Shengjian mantou
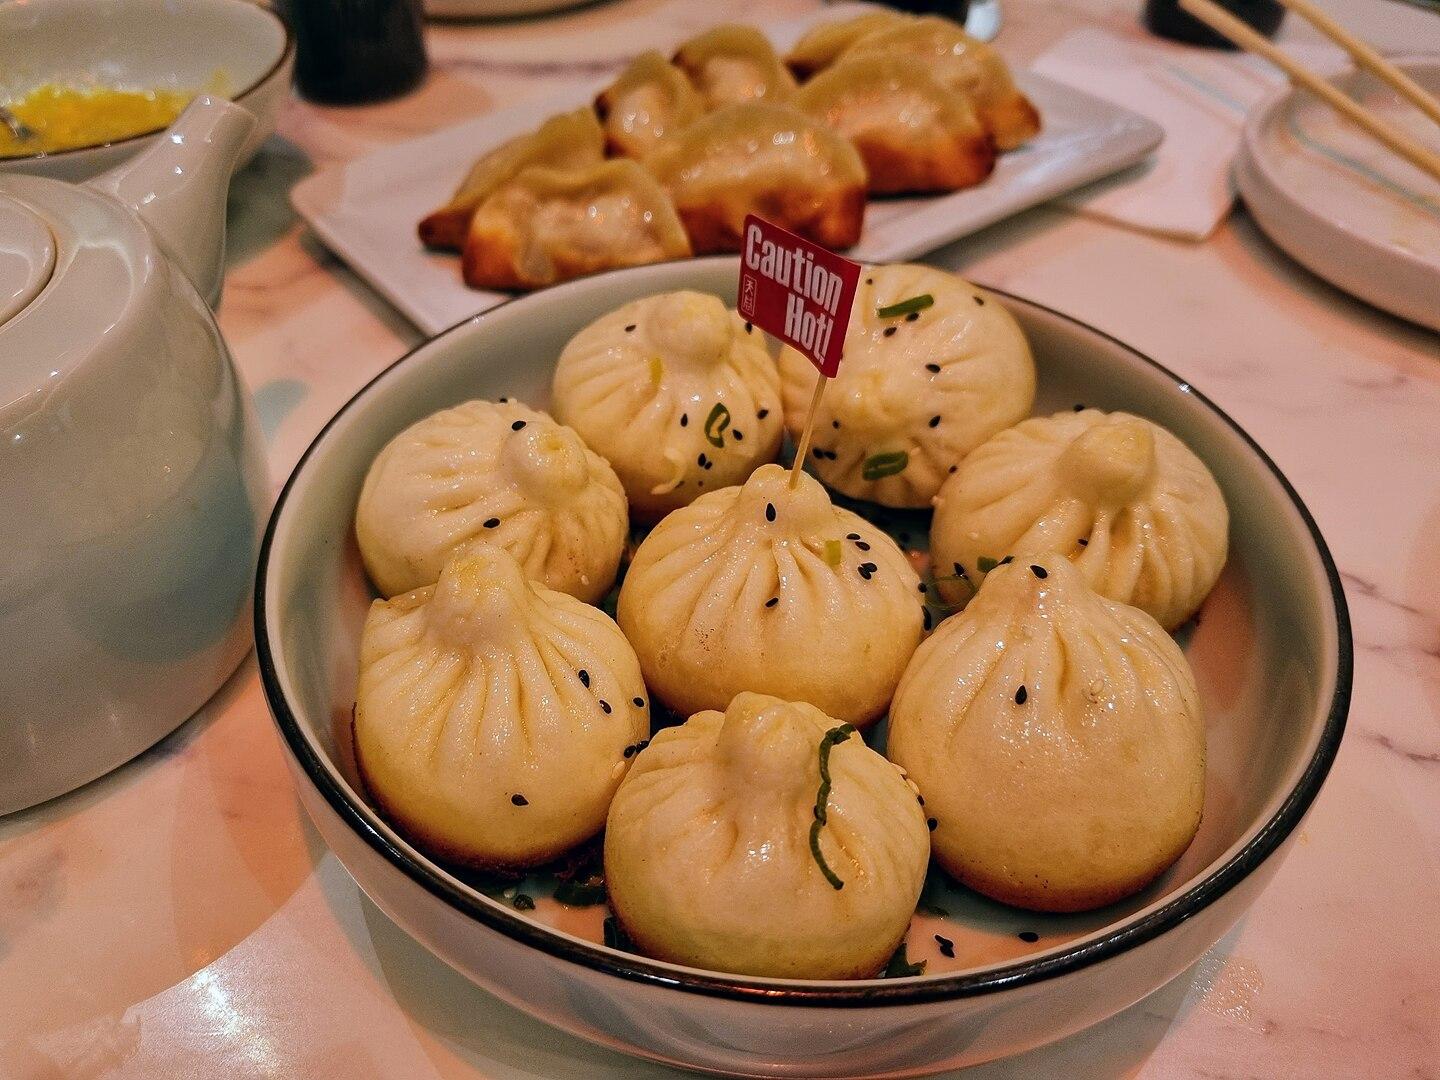
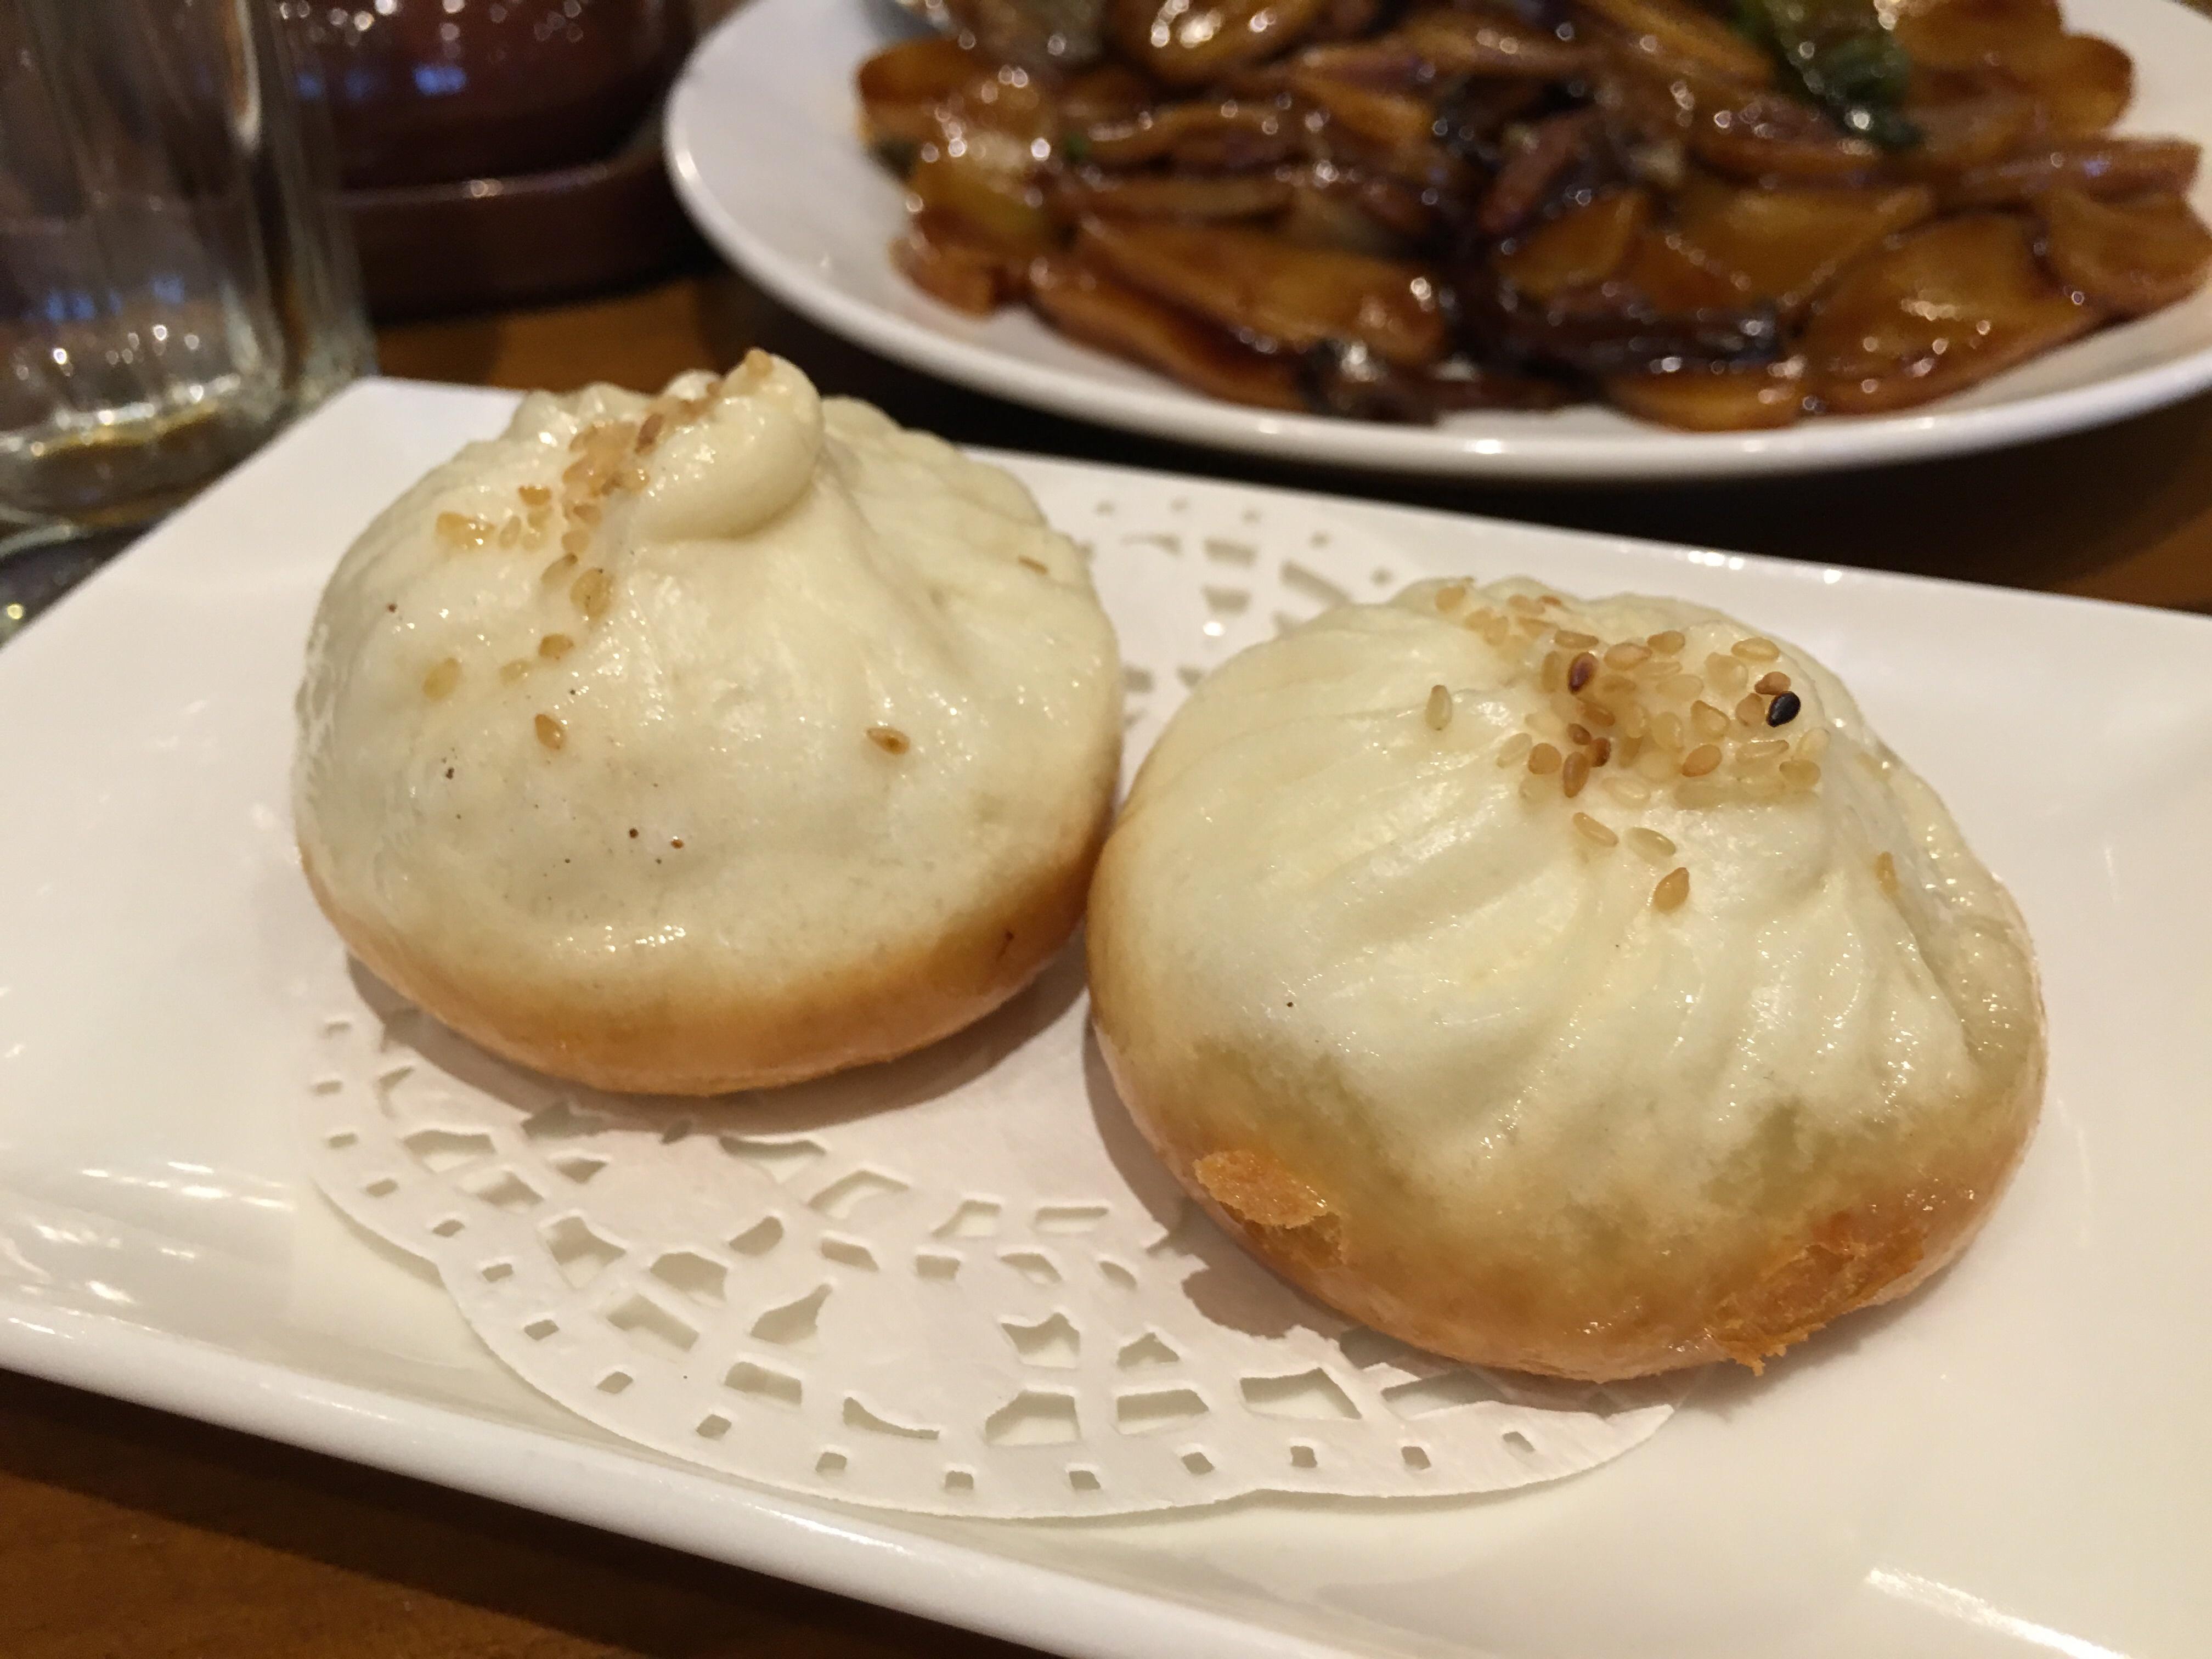
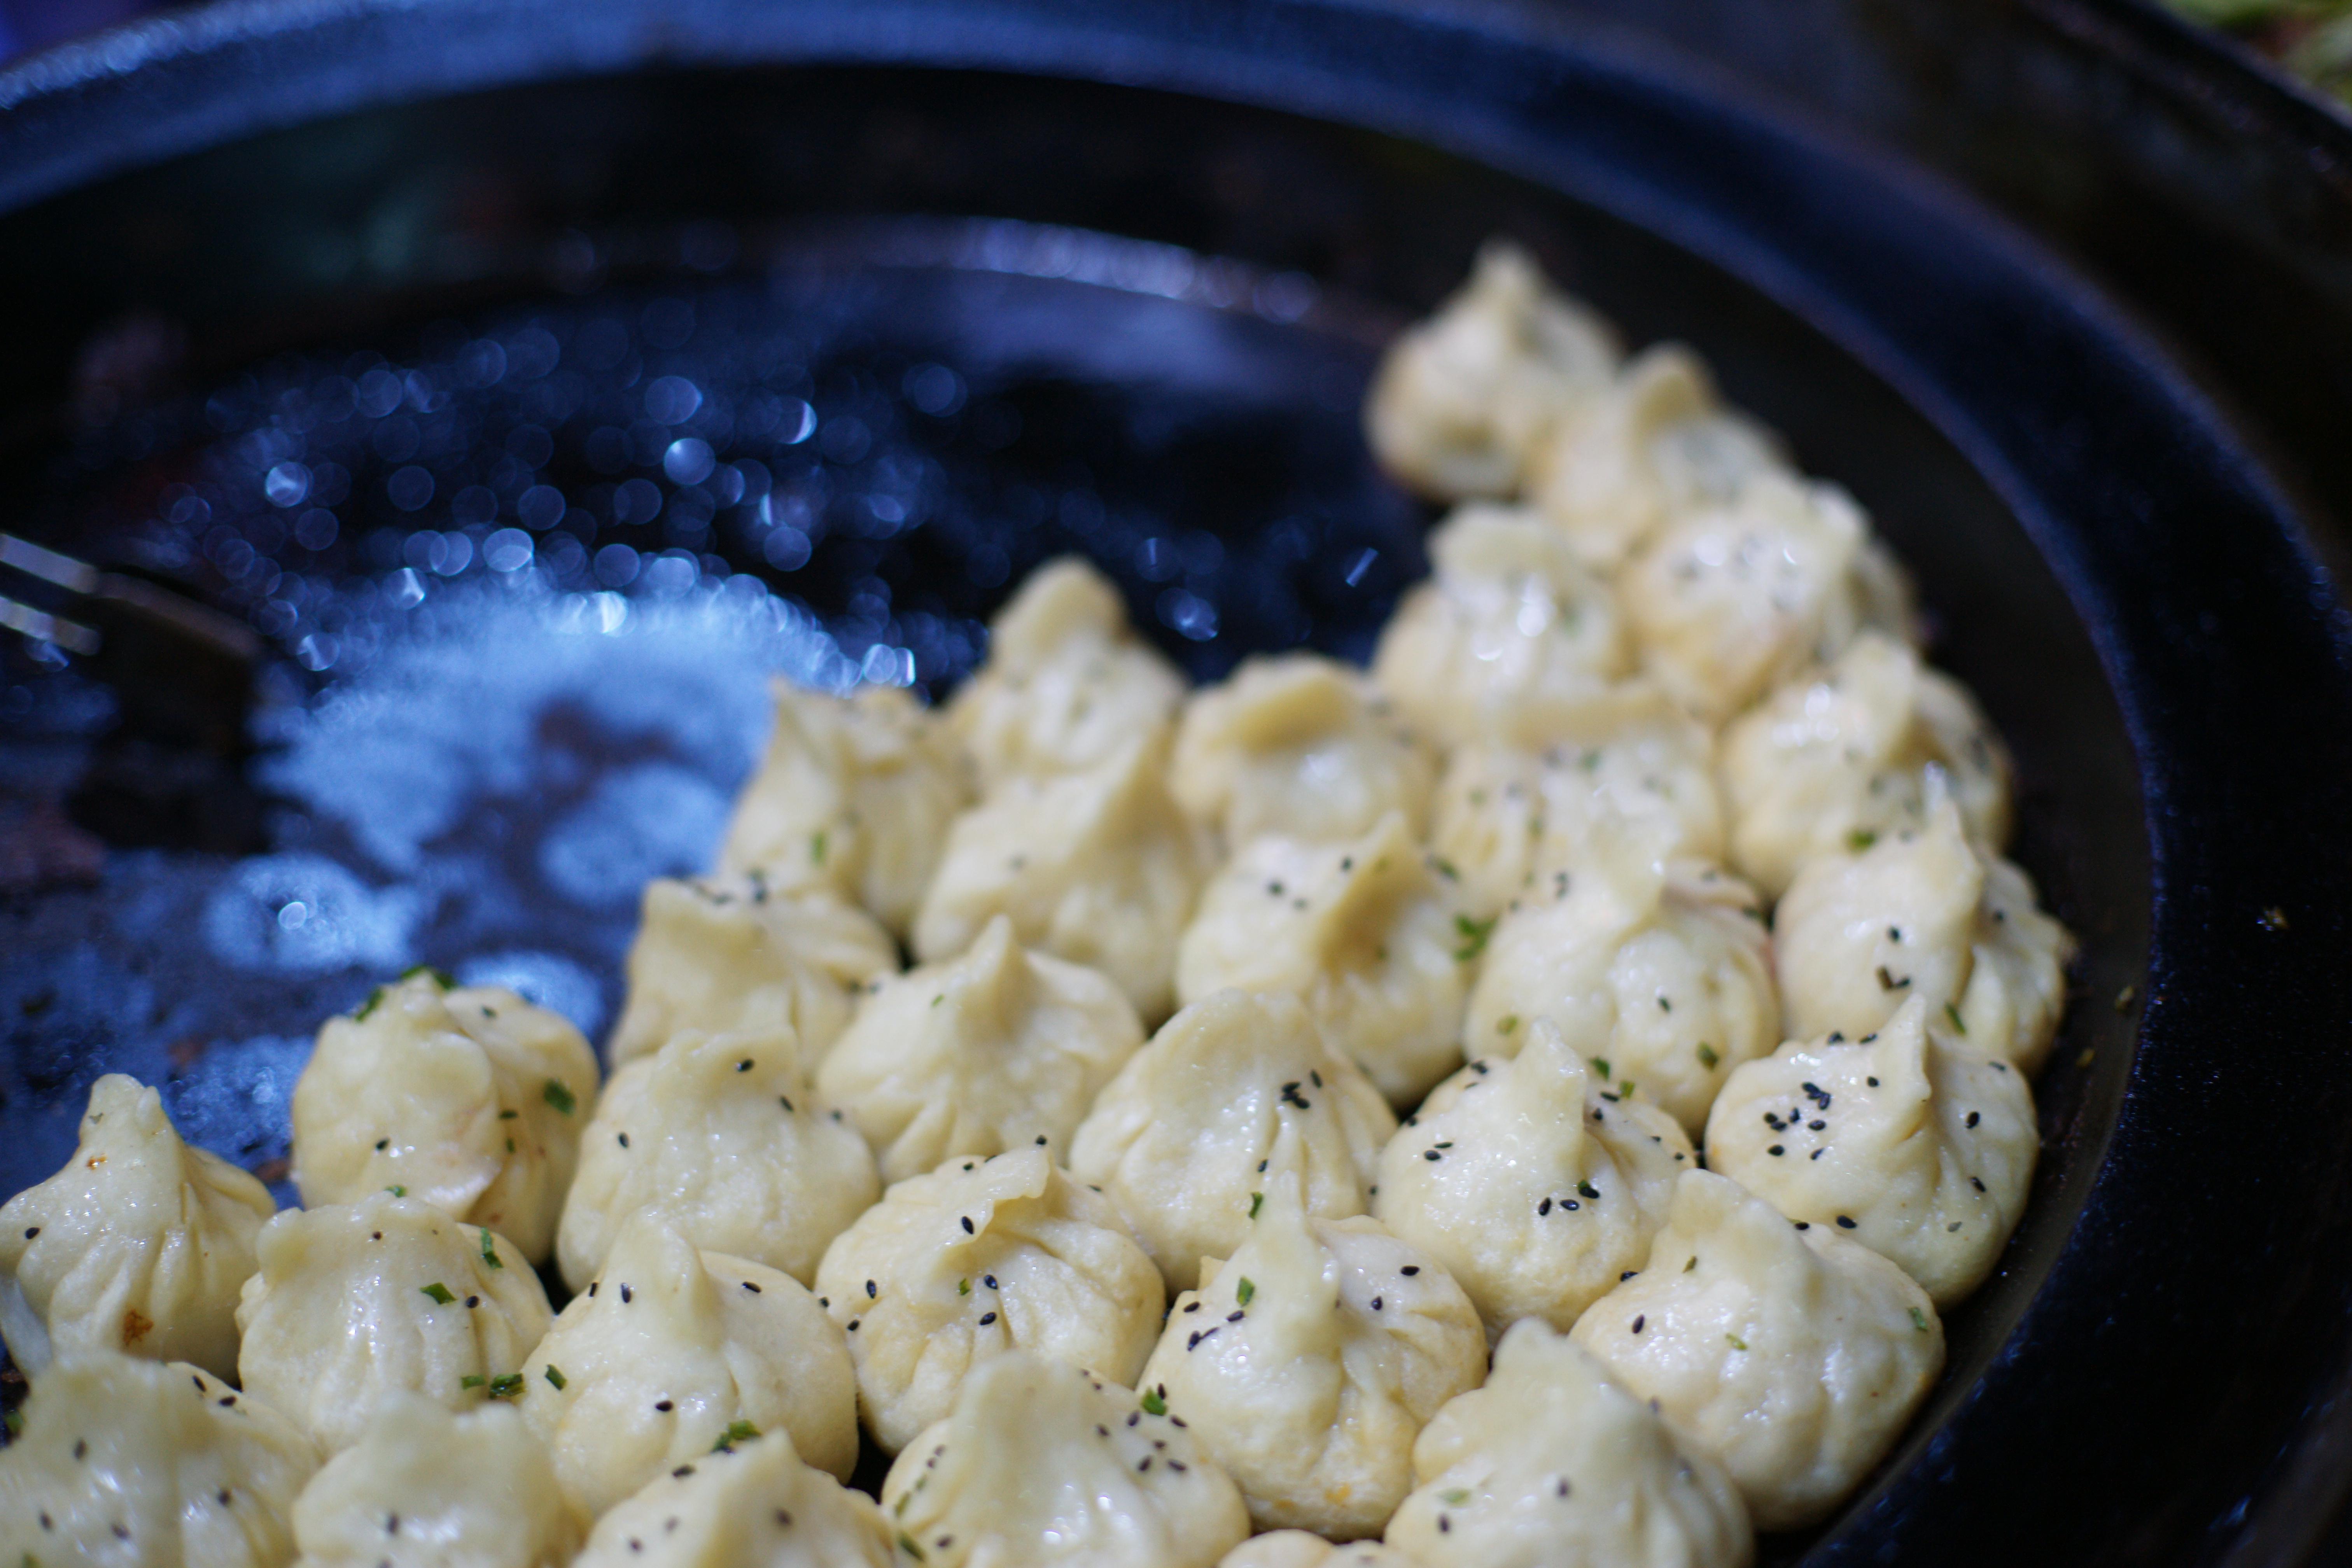
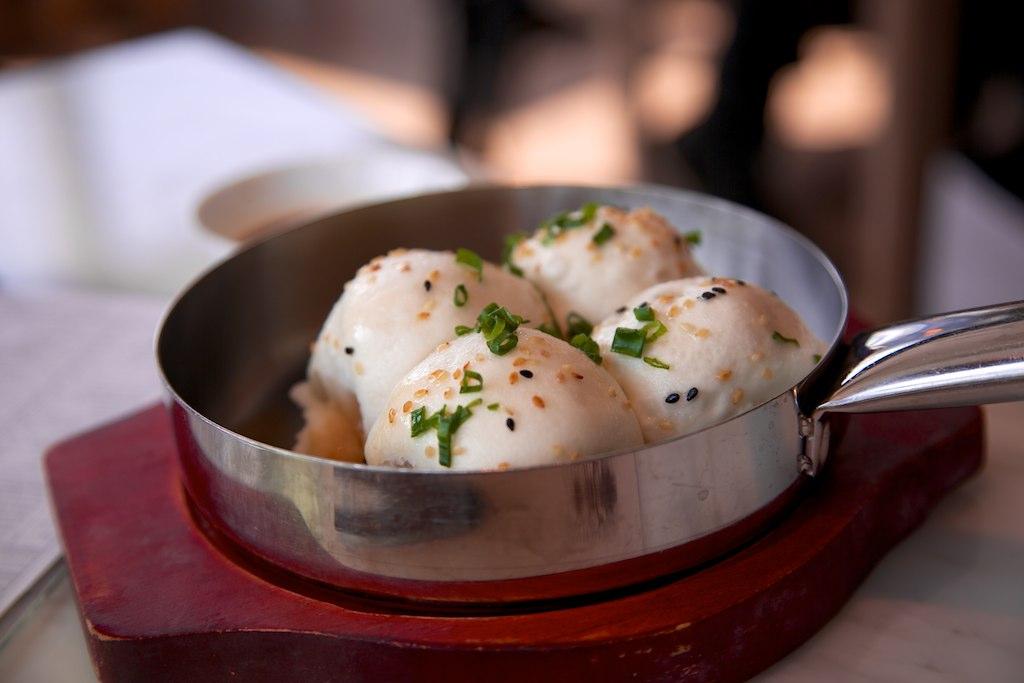
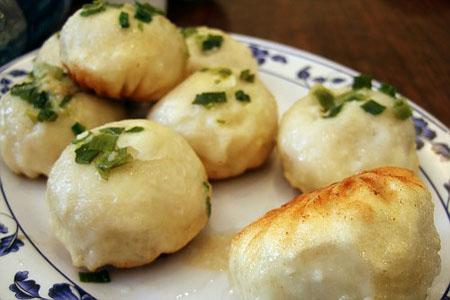
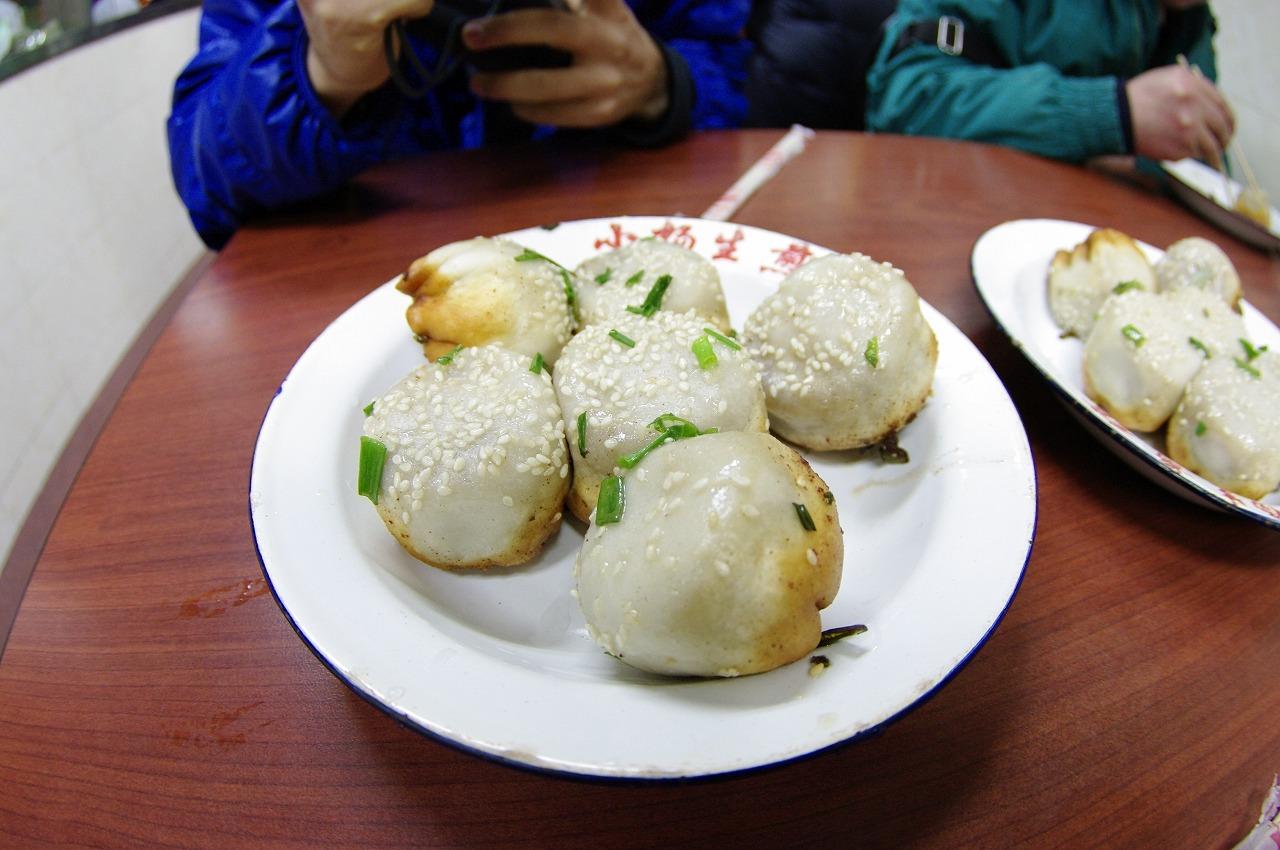
Also known as:
es - Spanish: Shengjian mantou
fr - French: Shengjian mantou
it - Italian: Shengjian mantou
ja - Japanese: 生煎饅頭
jv - Javanese: Shengjian mantou
ko - Korean: 성젠만터우
wuu - Wu: 生煎馒头
yue - Cantonese: 生煎包
zh - Chinese: 生煎馒头
Category: bread (bun, pork bun)
Cuisine: Chinese
Associated cuisines: Chinese
Area: Suzhou, Shanghai
Countries: China
Region: Eastern Asia, , , ,
This dish is a small, pan-fried bun with pork filling.